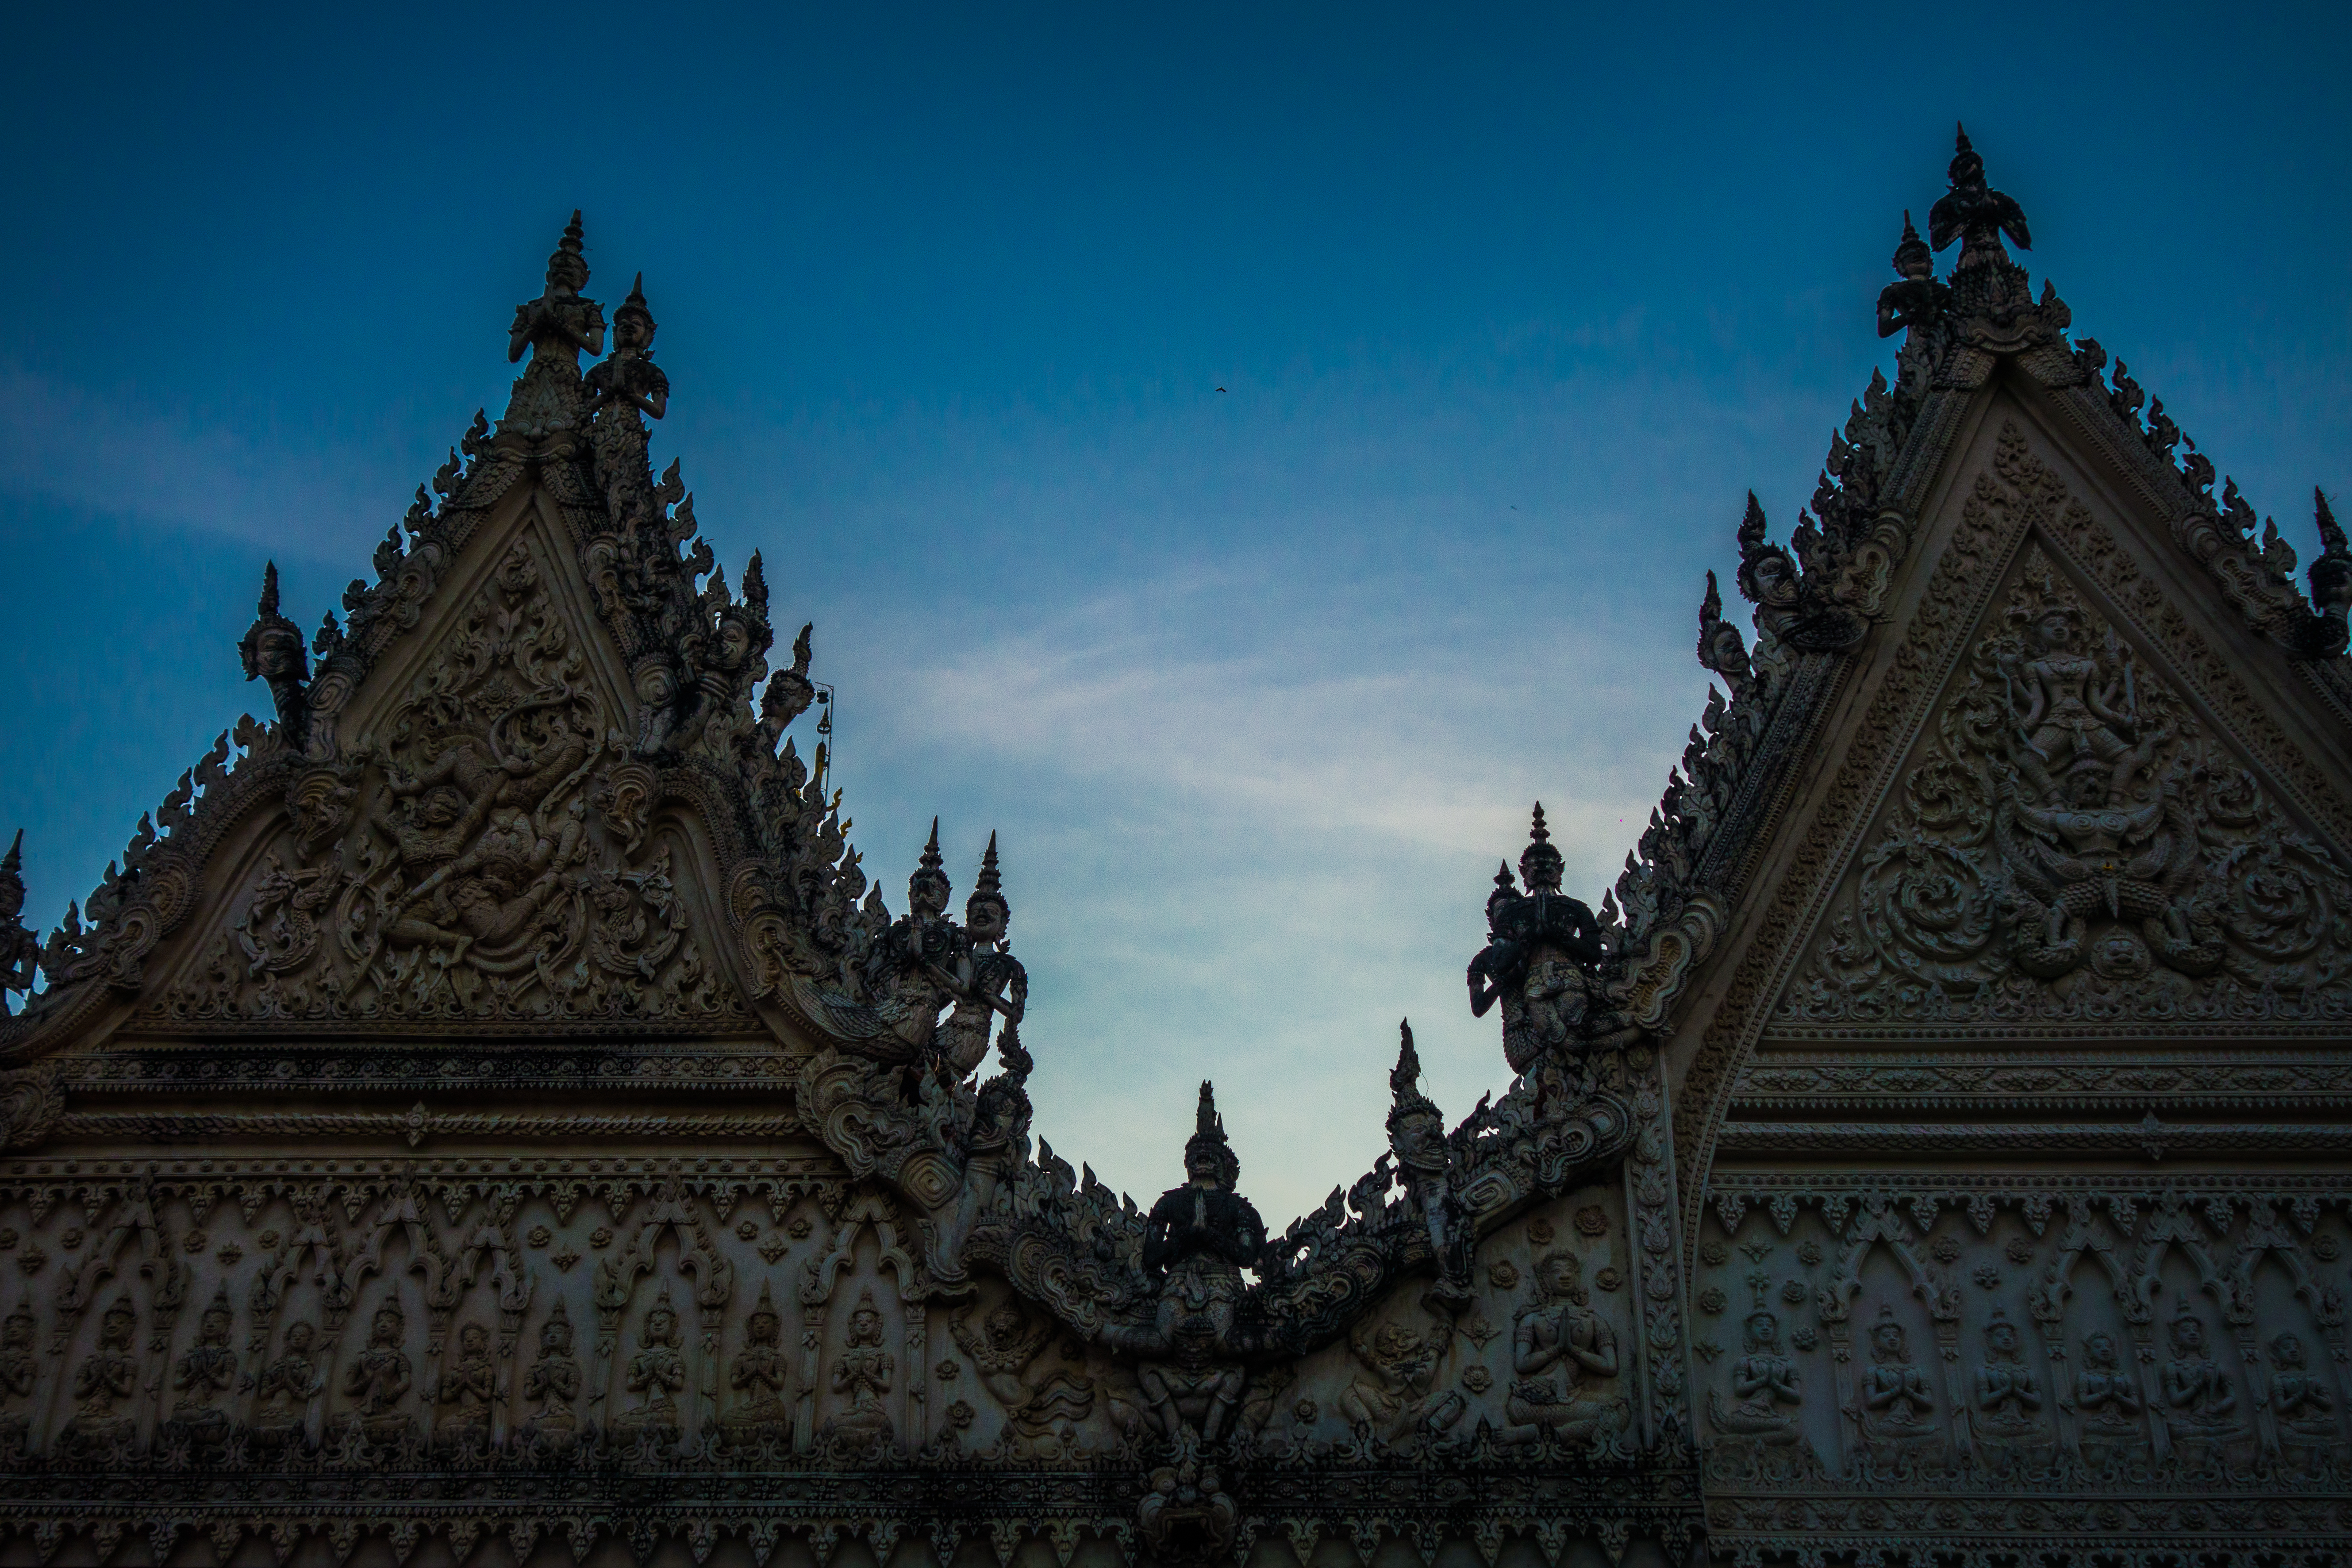
stucco work, thai, art, sculpture, temple, surface, sky, architecture, place of worship, landmark, cloud, spire, wat, building, symmetry, stone carving, tree, roof, historic site, facade, carving, hindu temple, ancient history, tourism